Roman Catholic Diocese of Bom Jesus do Gurguéia

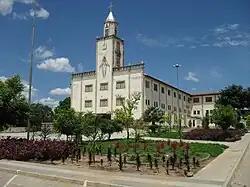
Catedral de Nossa Senhora das Mercês in 2012

The Roman Catholic Diocese of Bom Jesus do Gurguéia is a Latin suffragan diocese in the ecclesiastical province of the Metropolitan Archbishop of Teresina, in northeastern Brazil's Piauí state.